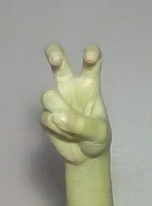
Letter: toot